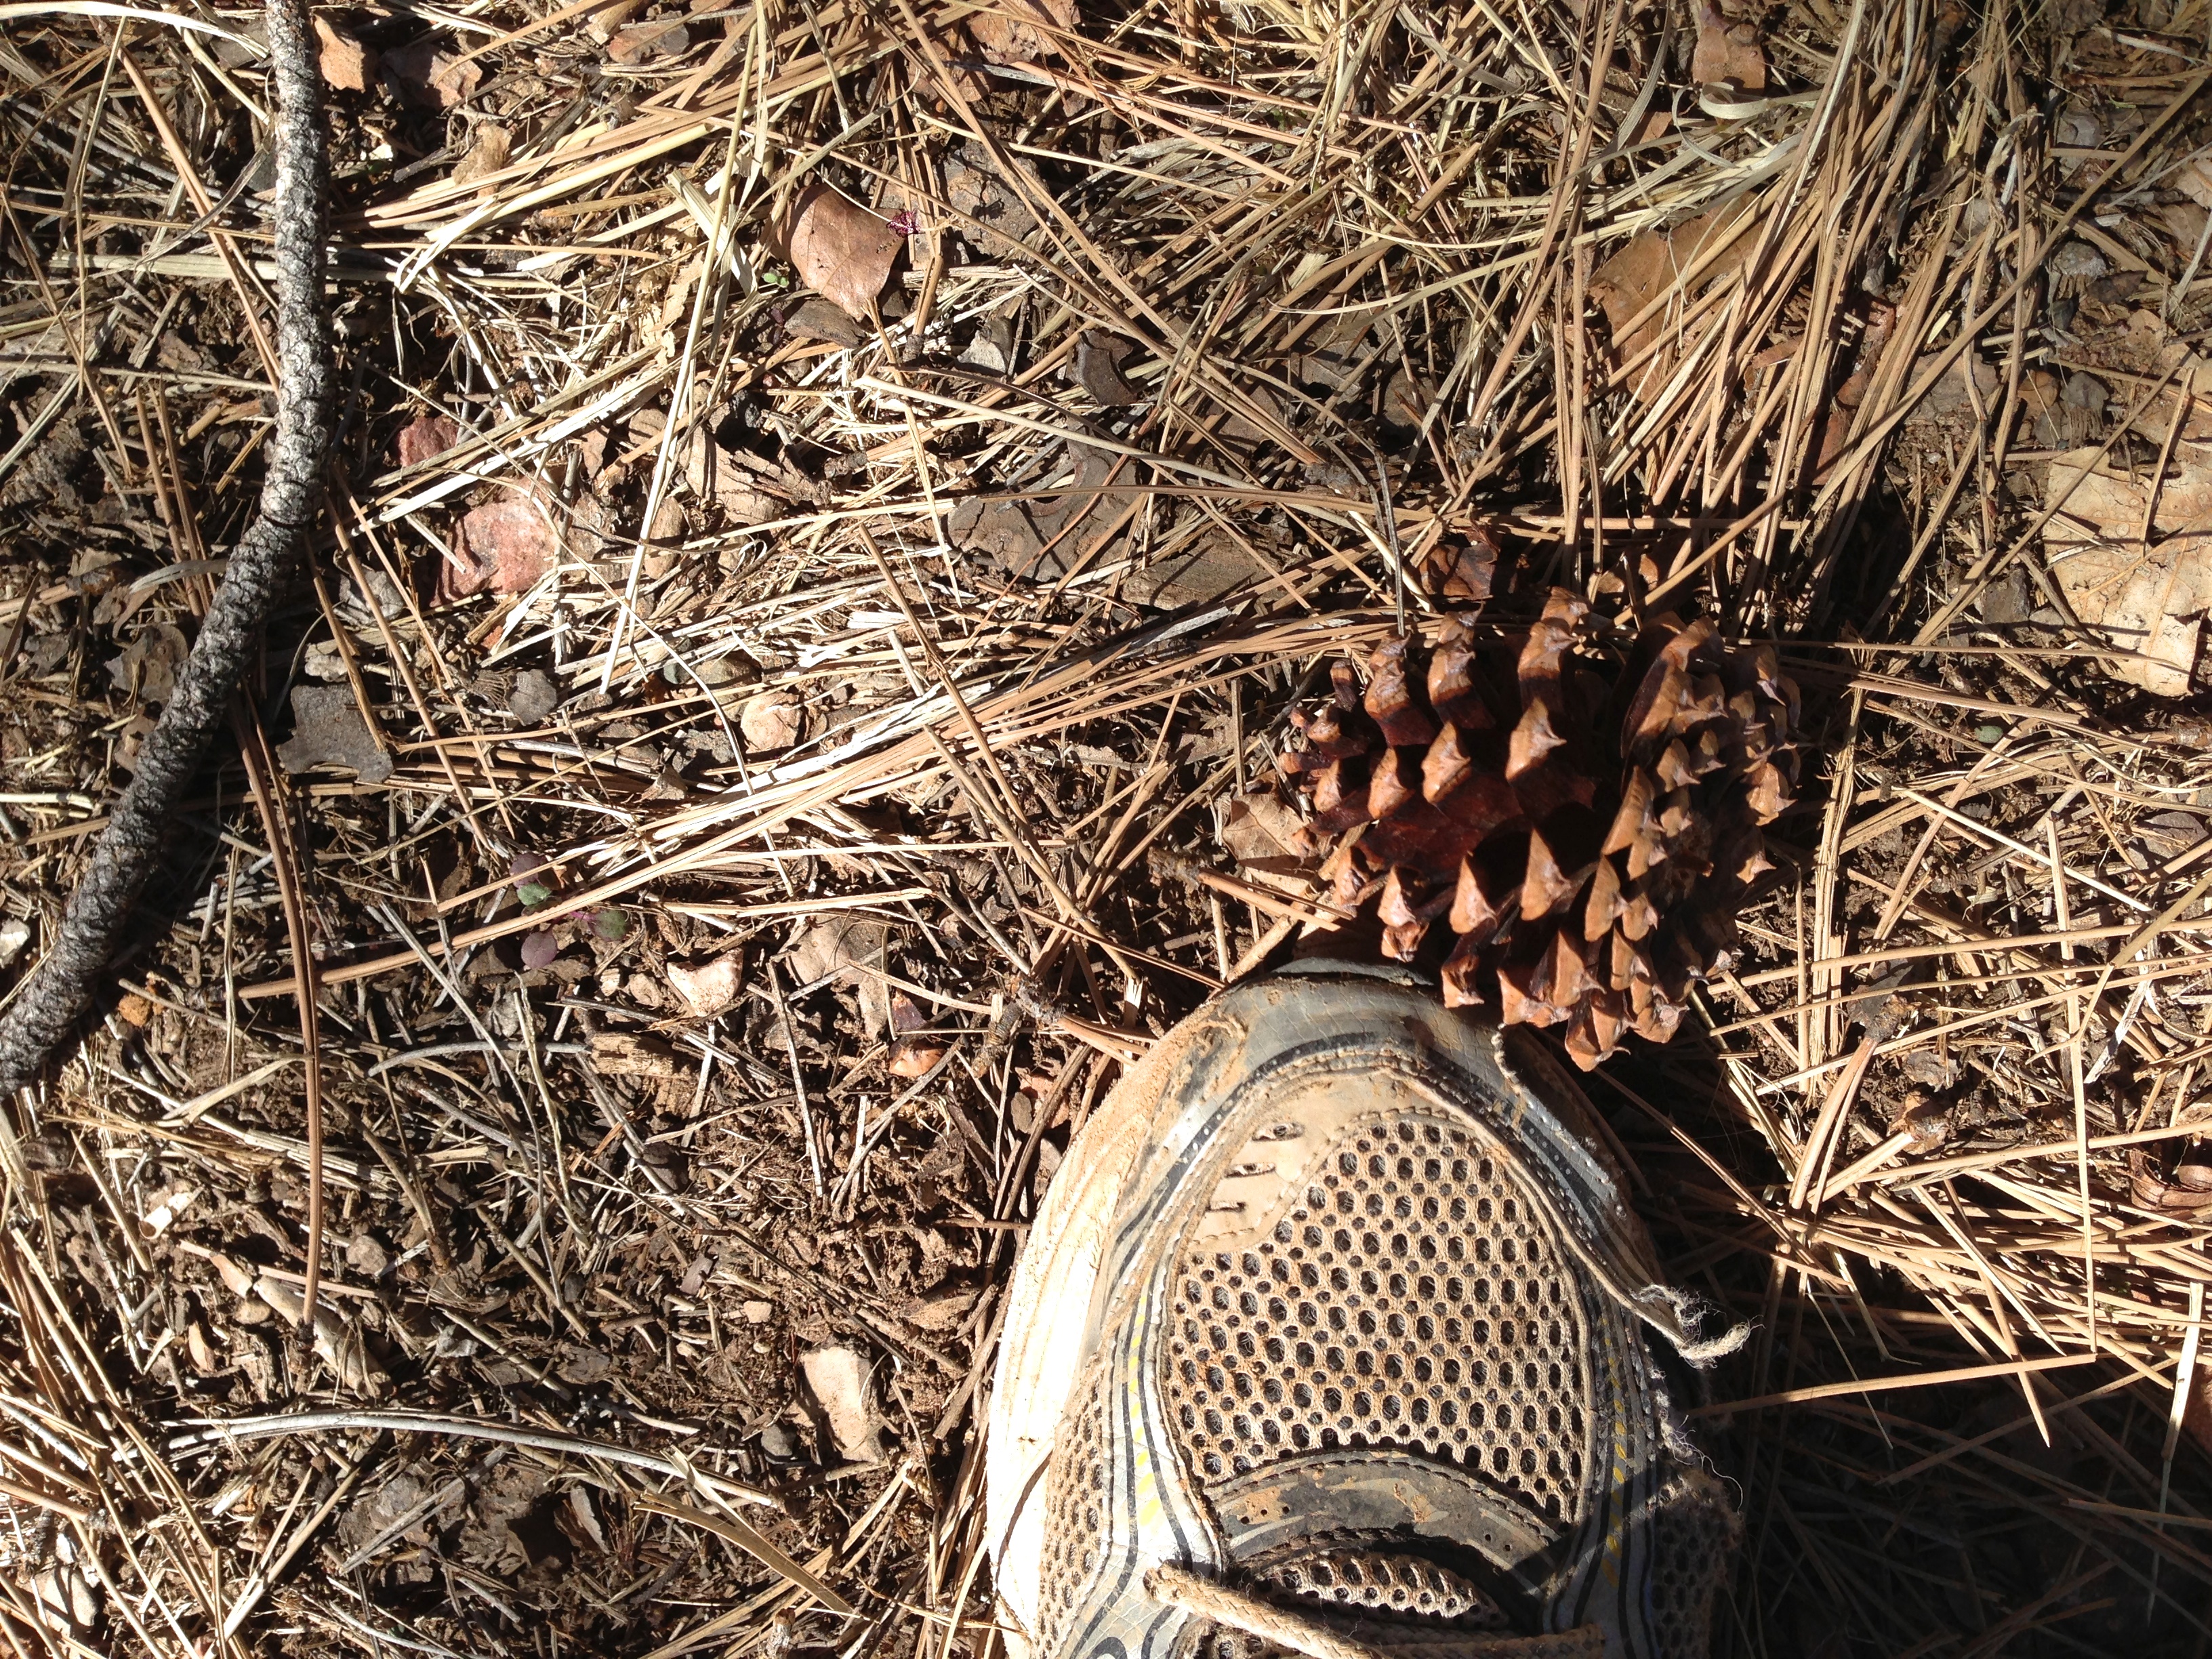
tree, branch, wood, wildlife, agriculture, straw, nest